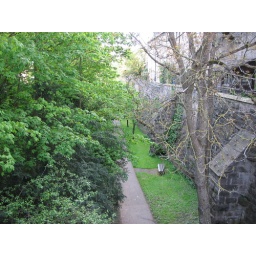
A walking path below the wall viewed from the bridge.